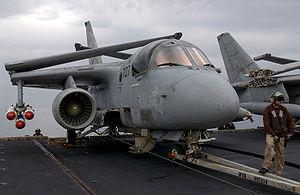
Le General Electric TF34 est un turbofan militaire à double corps et fort taux de dilution utilisé sur les avions A-10 Thunderbolt II et S-3 Viking.